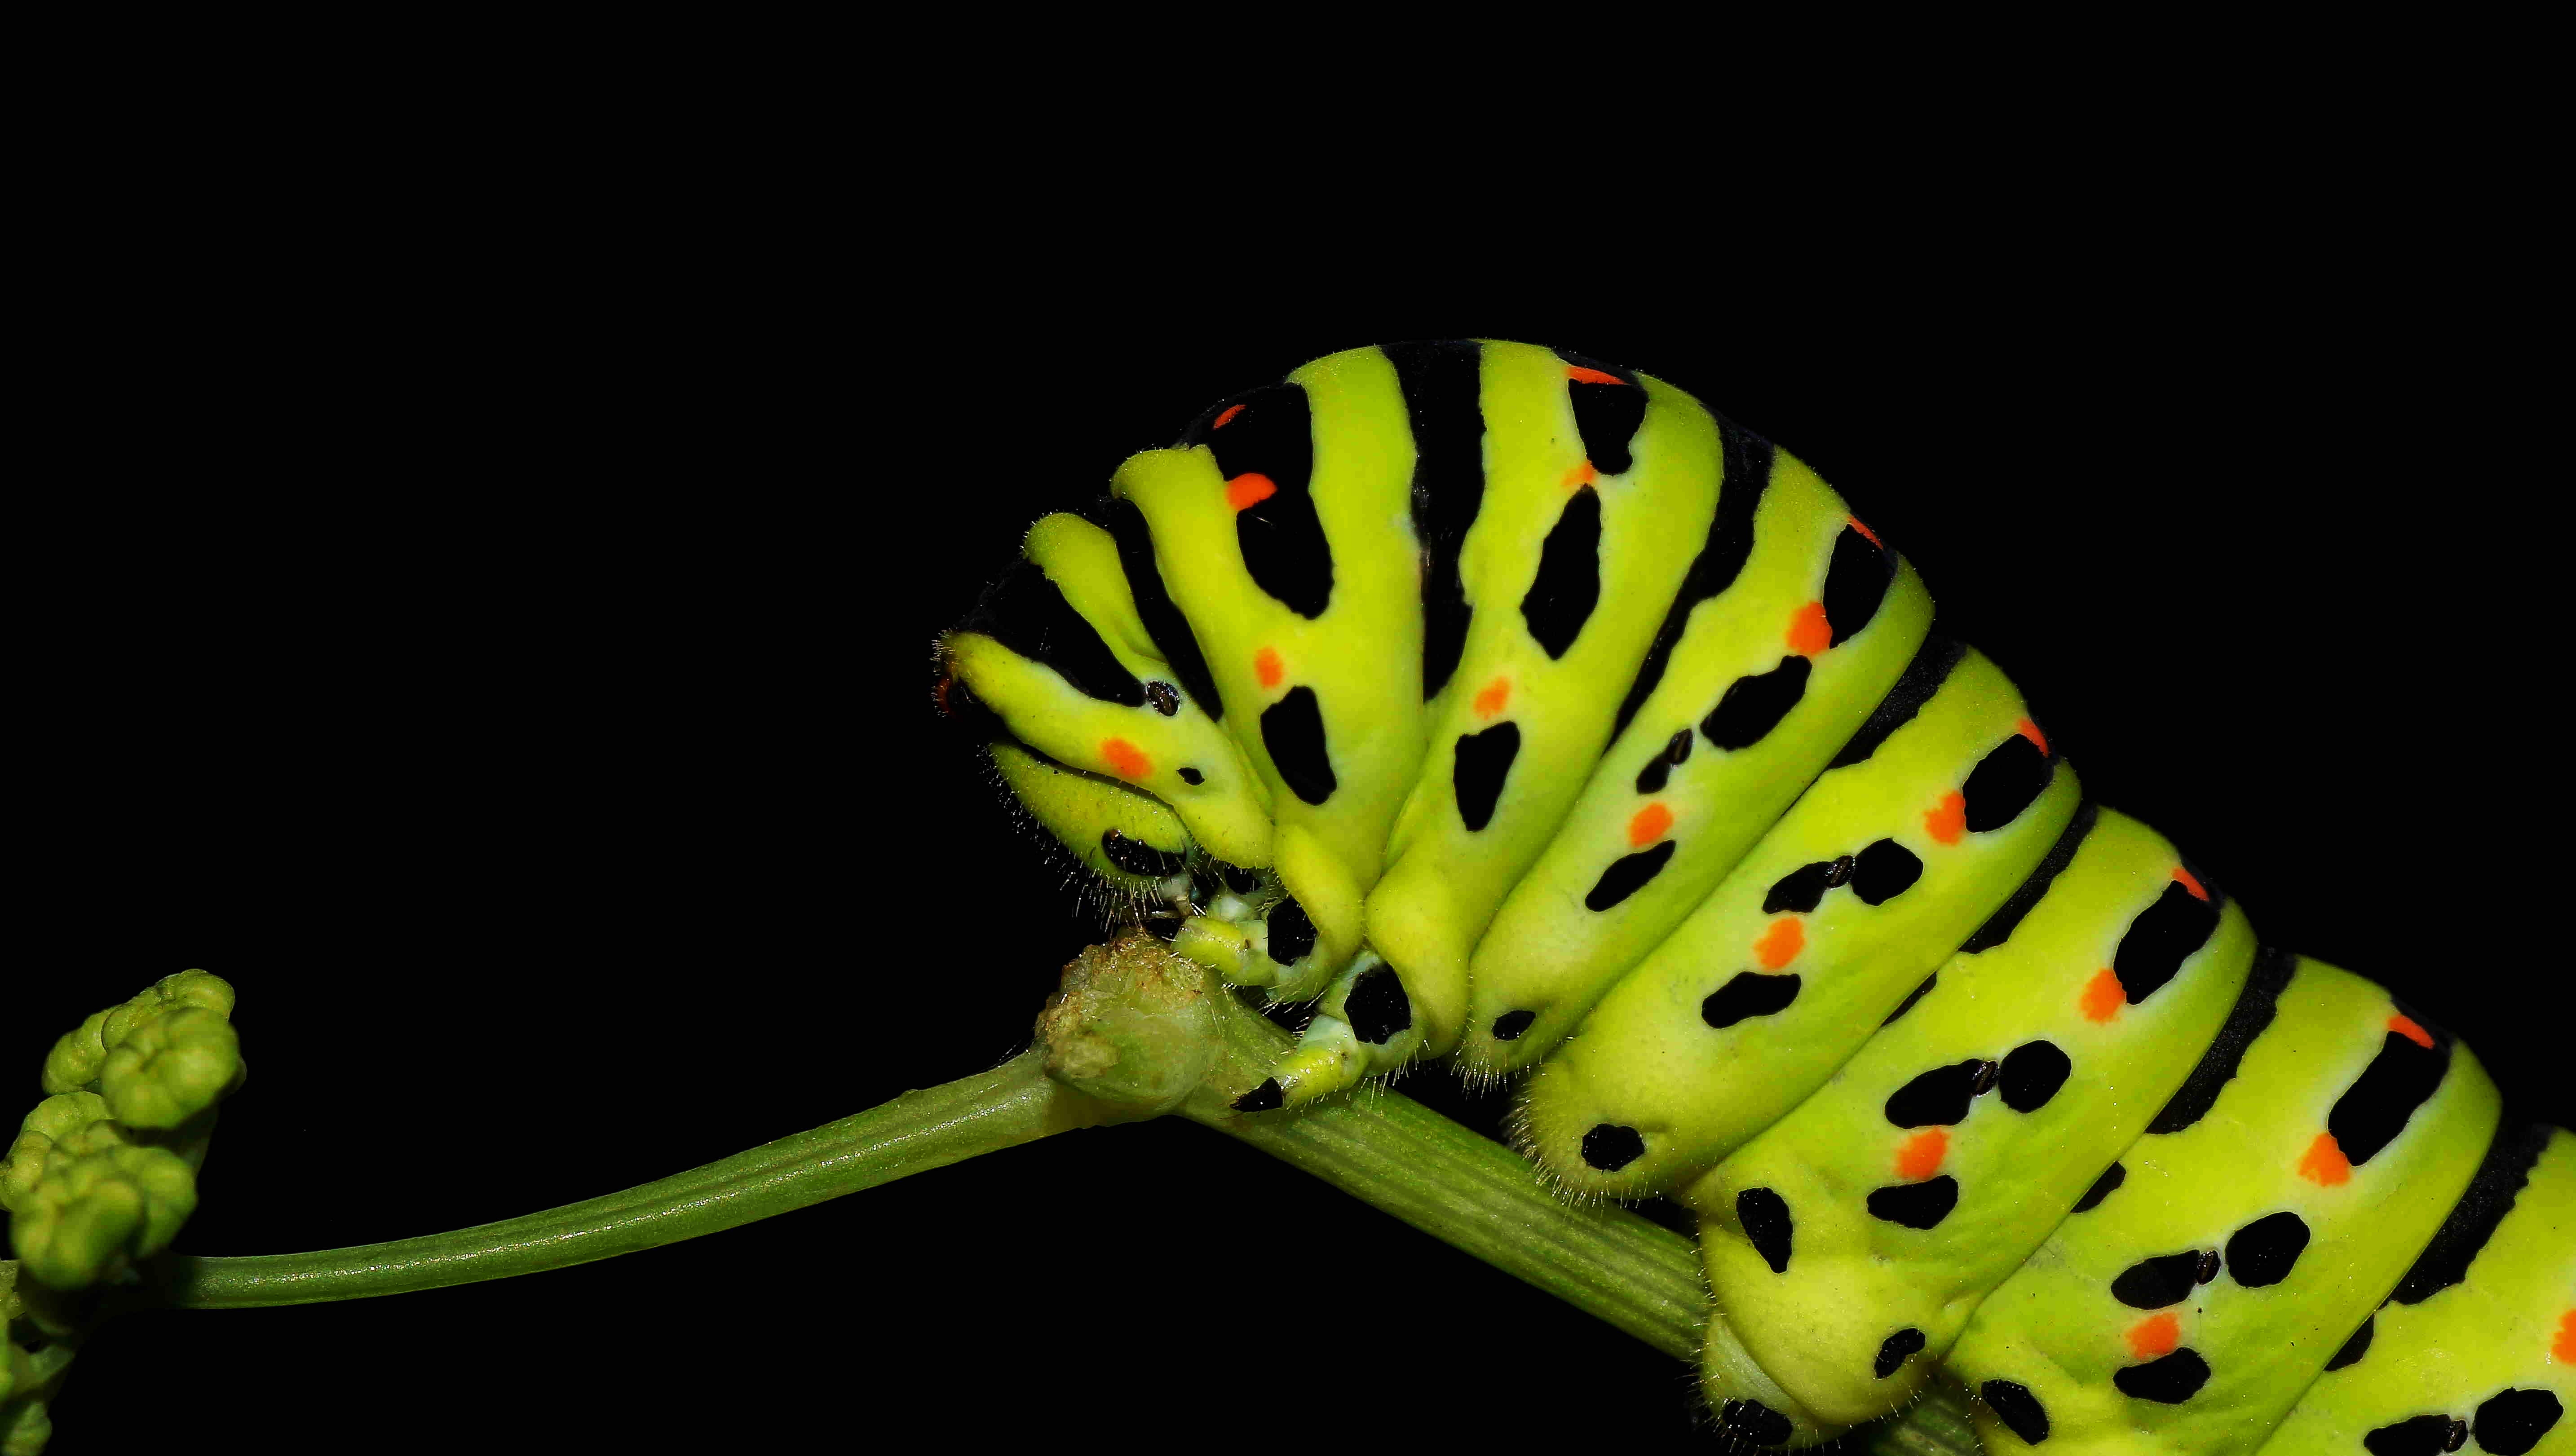
nature, photo, green, insect, macro, yellow, fauna, invertebrate, caterpillar, close up, animals, naturaleza, tamron90mmmacro, a77, g, larva, ggl1, gaby1, xovesphoto, animales, gphoto, gabrielcorua, xelodegalicia, sonya77v, sonyslta77v, macro photography, organism, plant stem, moths and butterflies